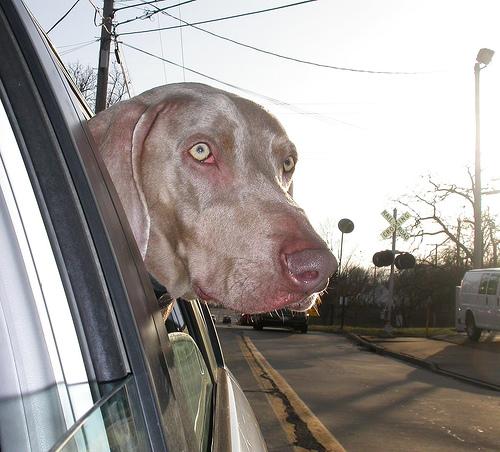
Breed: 235-n000096-Weimaraner